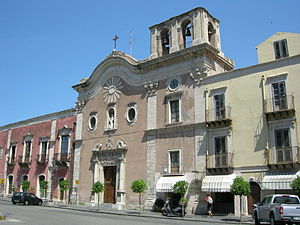
Milazzo / Vigtigste seværdigheder
Carmine kirke.
Milazzo er en by i prinvinsen, Messina, Sicilien, det sydlige Italien; Det er den største kommune i provinsen, efter Messina og Barcellona Pozzo di Gotto. Byen har en befolkning på omkring 31.500 indbyggere. Milazzo er og har altid været en fiskerby, hvor dette erhverv har været det eneste i byen, i flere århundreder.